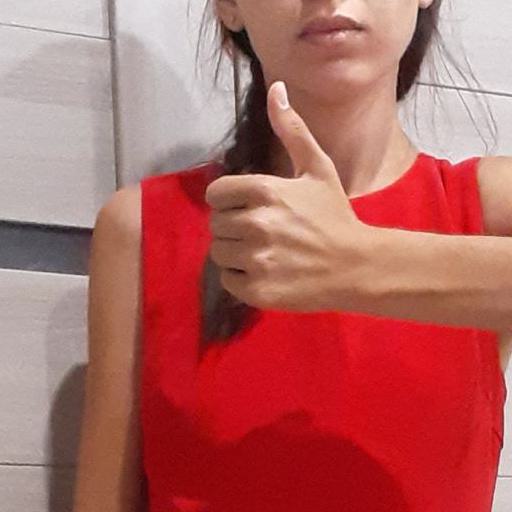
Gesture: like